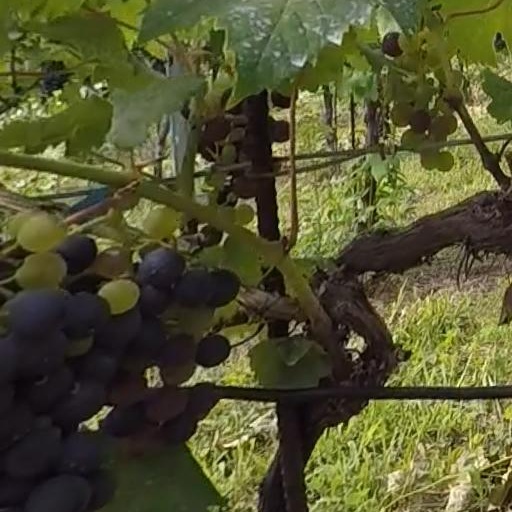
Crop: grape